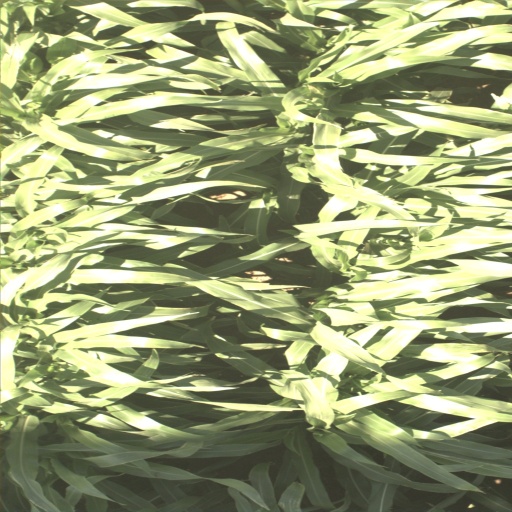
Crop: sorghum